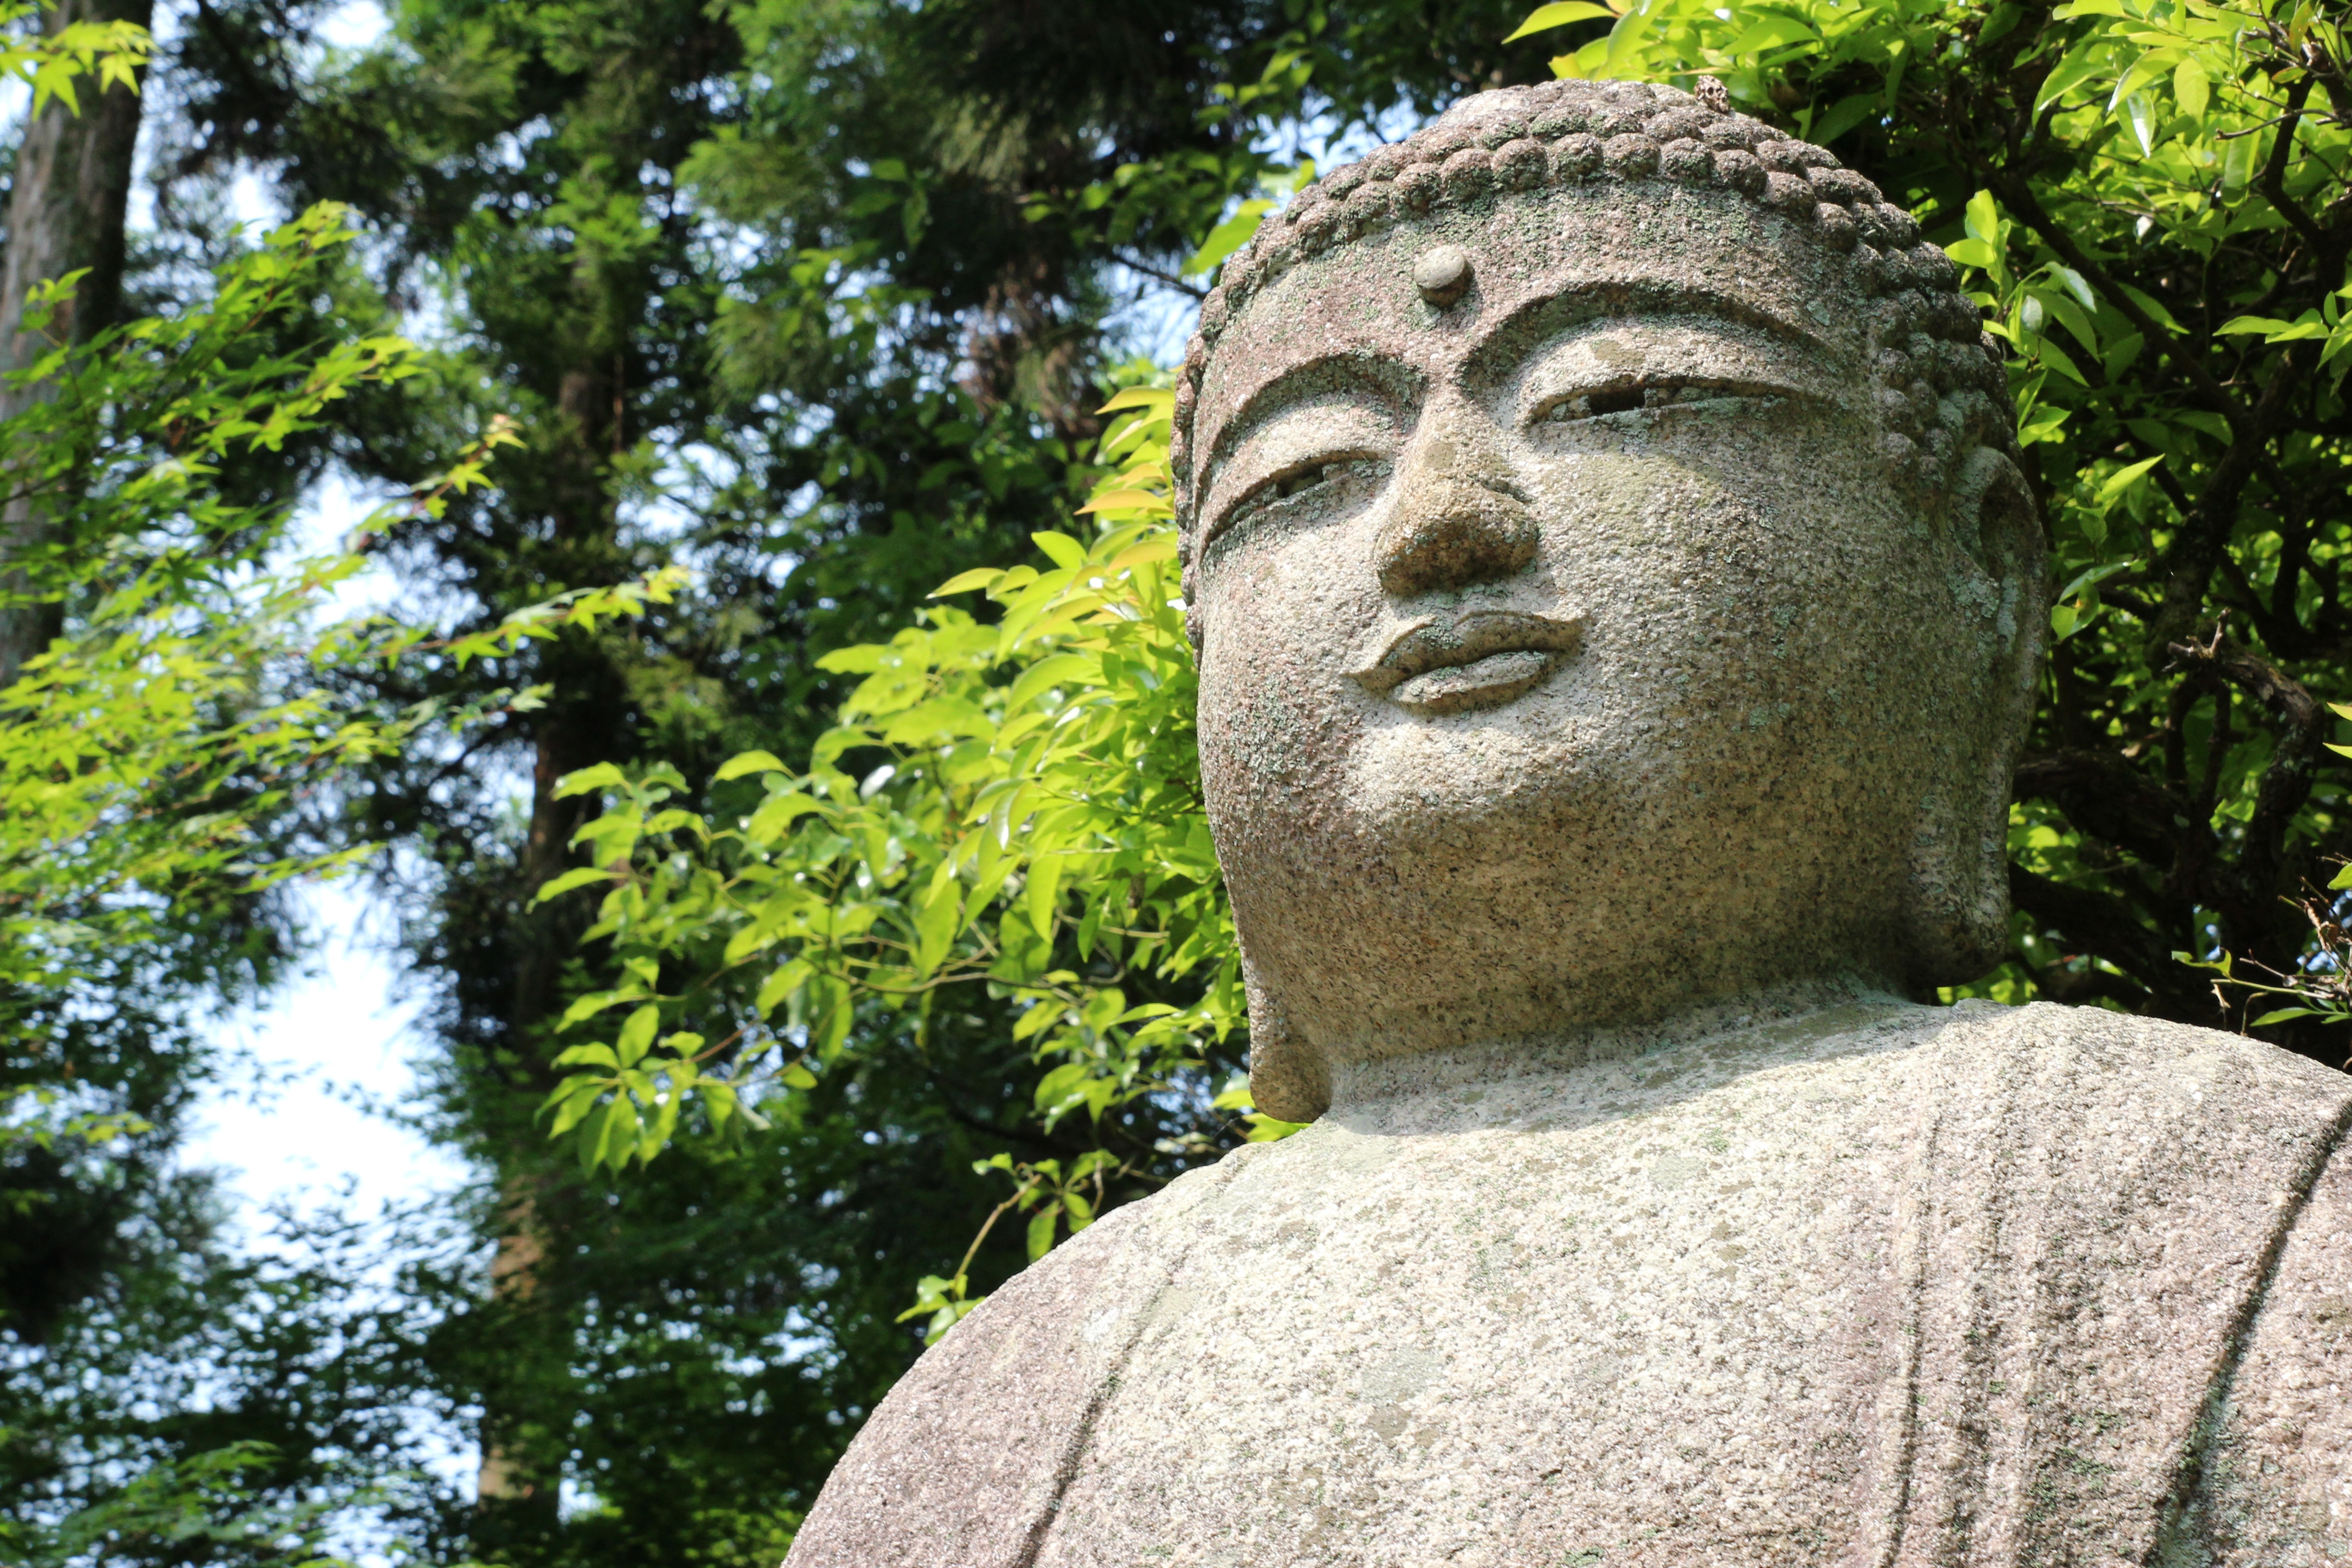
nature, stone, monument, statue, religion, asia, botany, garden, japan, sculpture, memorial, art, temple, buddha, carving, east, spirituality, gautama buddha, ancient history